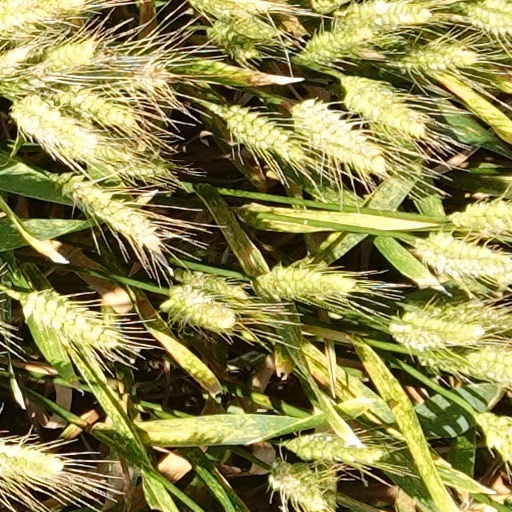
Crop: wheat